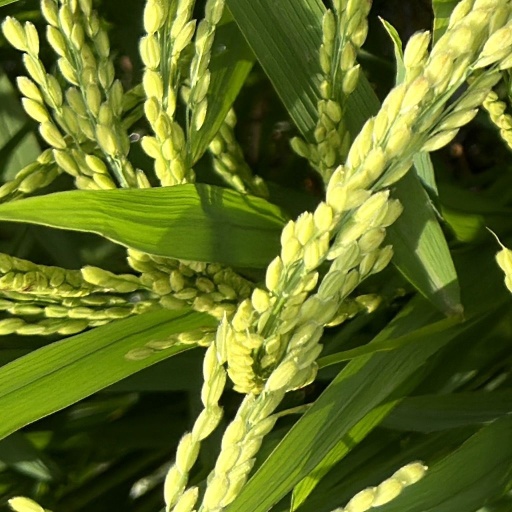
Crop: rice